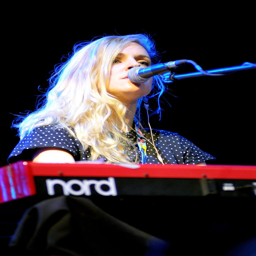
as well as singing and song - writing , person plays the piano and bass guitar